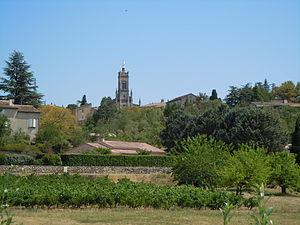
Notre-dame de Bon Secours - vue du hameau - Lablachère - Ardèche - France
La basilique Notre-Dame-de-Bon-Secours est une église du XIXᵉ siècle située sur la commune de Lablachère dans le département de l'Ardèche.
Le département de l'Ardèche est un département français situé dans la région Auvergne-Rhône-Alpes. Sa préfecture est Privas. Il doit son nom à la rivière Ardèche qui le traverse d'ouest en est, ses habitants s'appellent les Ardéchois. Il est composé de 335 communes au 1ᵉʳ janvier 2020. L'Insee et la Poste lui attribuent le code 07.
Le diocèse de Viviers est un diocèse épiscopal de l'Église catholique en France. Son siège est à la cathédrale Saint-Vincent de Viviers.